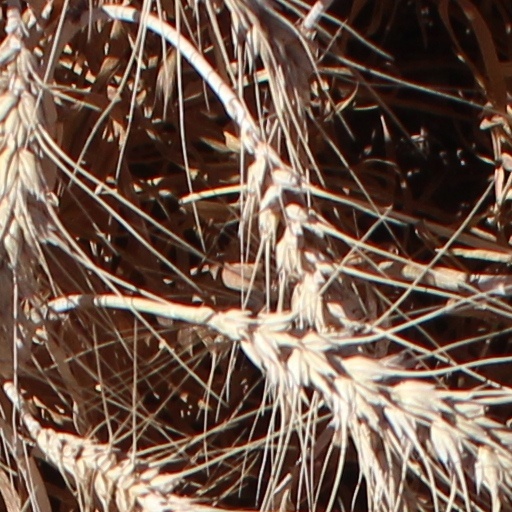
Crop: wheat